Fabricated City

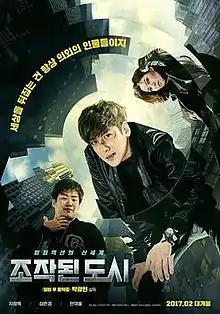
Theatrical release poster

Fabricated City is a 2017 South Korean action crime film directed by Park Kwang-hyun and starring Ji Chang-wook, Shim Eun-kyung and Ahn Jae-hong. The film was released on February 9, 2017.